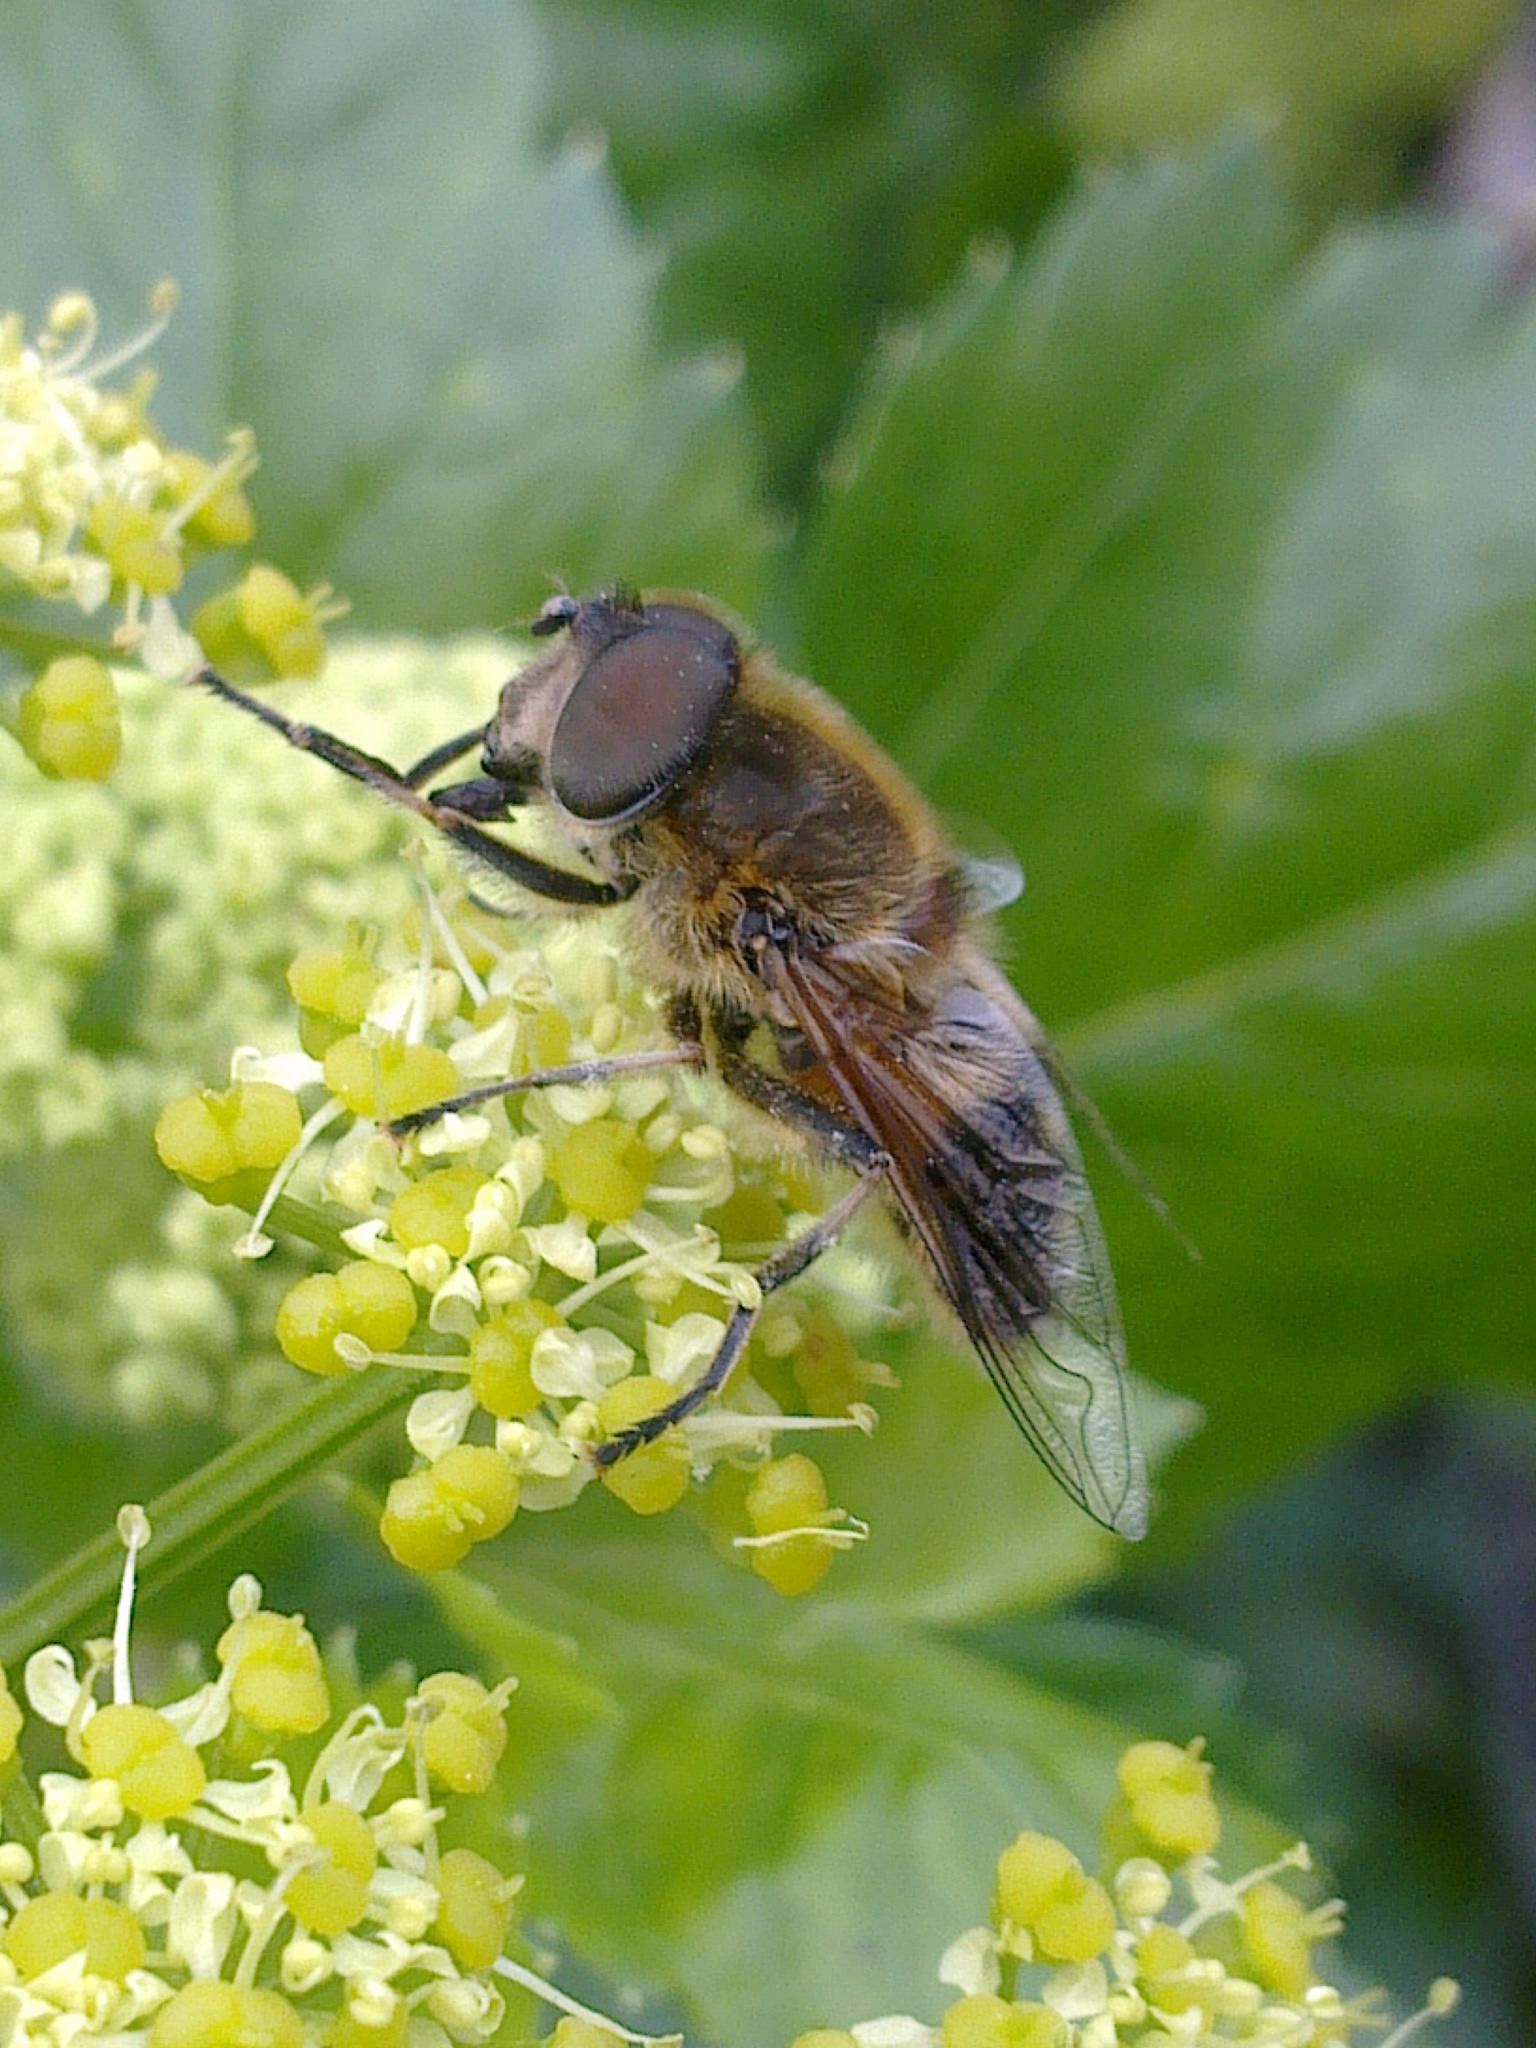
nature, flower, fly, wildlife, insect, botany, flora, fauna, invertebrate, close up, bee, insects, bumblebee, nectar, macro photography, horsefly, arthropod, honey bee, membrane winged insect